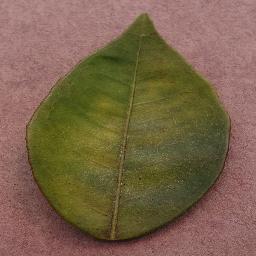
Label: Orange___Haunglongbing_(Citrus_greening)